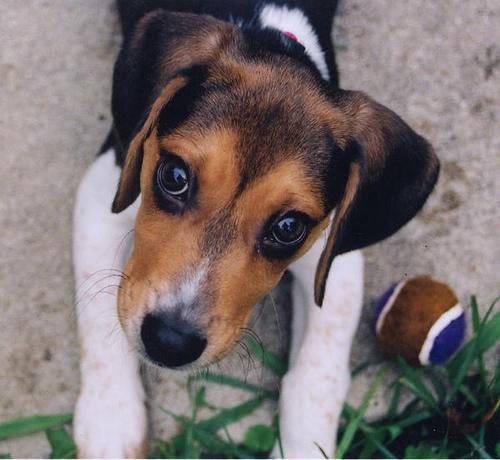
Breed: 276-n000113-beagle